Glasgow razor gangs

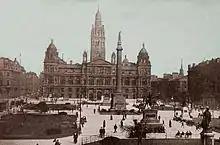
Glasgow in the 1930s

The Glasgow razor gangs were violent gangs that existed in the East End and South Side of Glasgow, Scotland in the late 1920s and 1930s and were named after their weapon of choice. H. Kingsley Long's novel "No Mean City" (1935) contains a fictionalised account of these gangs.